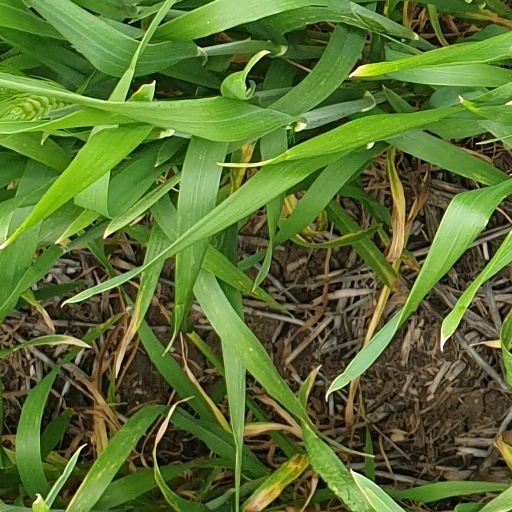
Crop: wheat